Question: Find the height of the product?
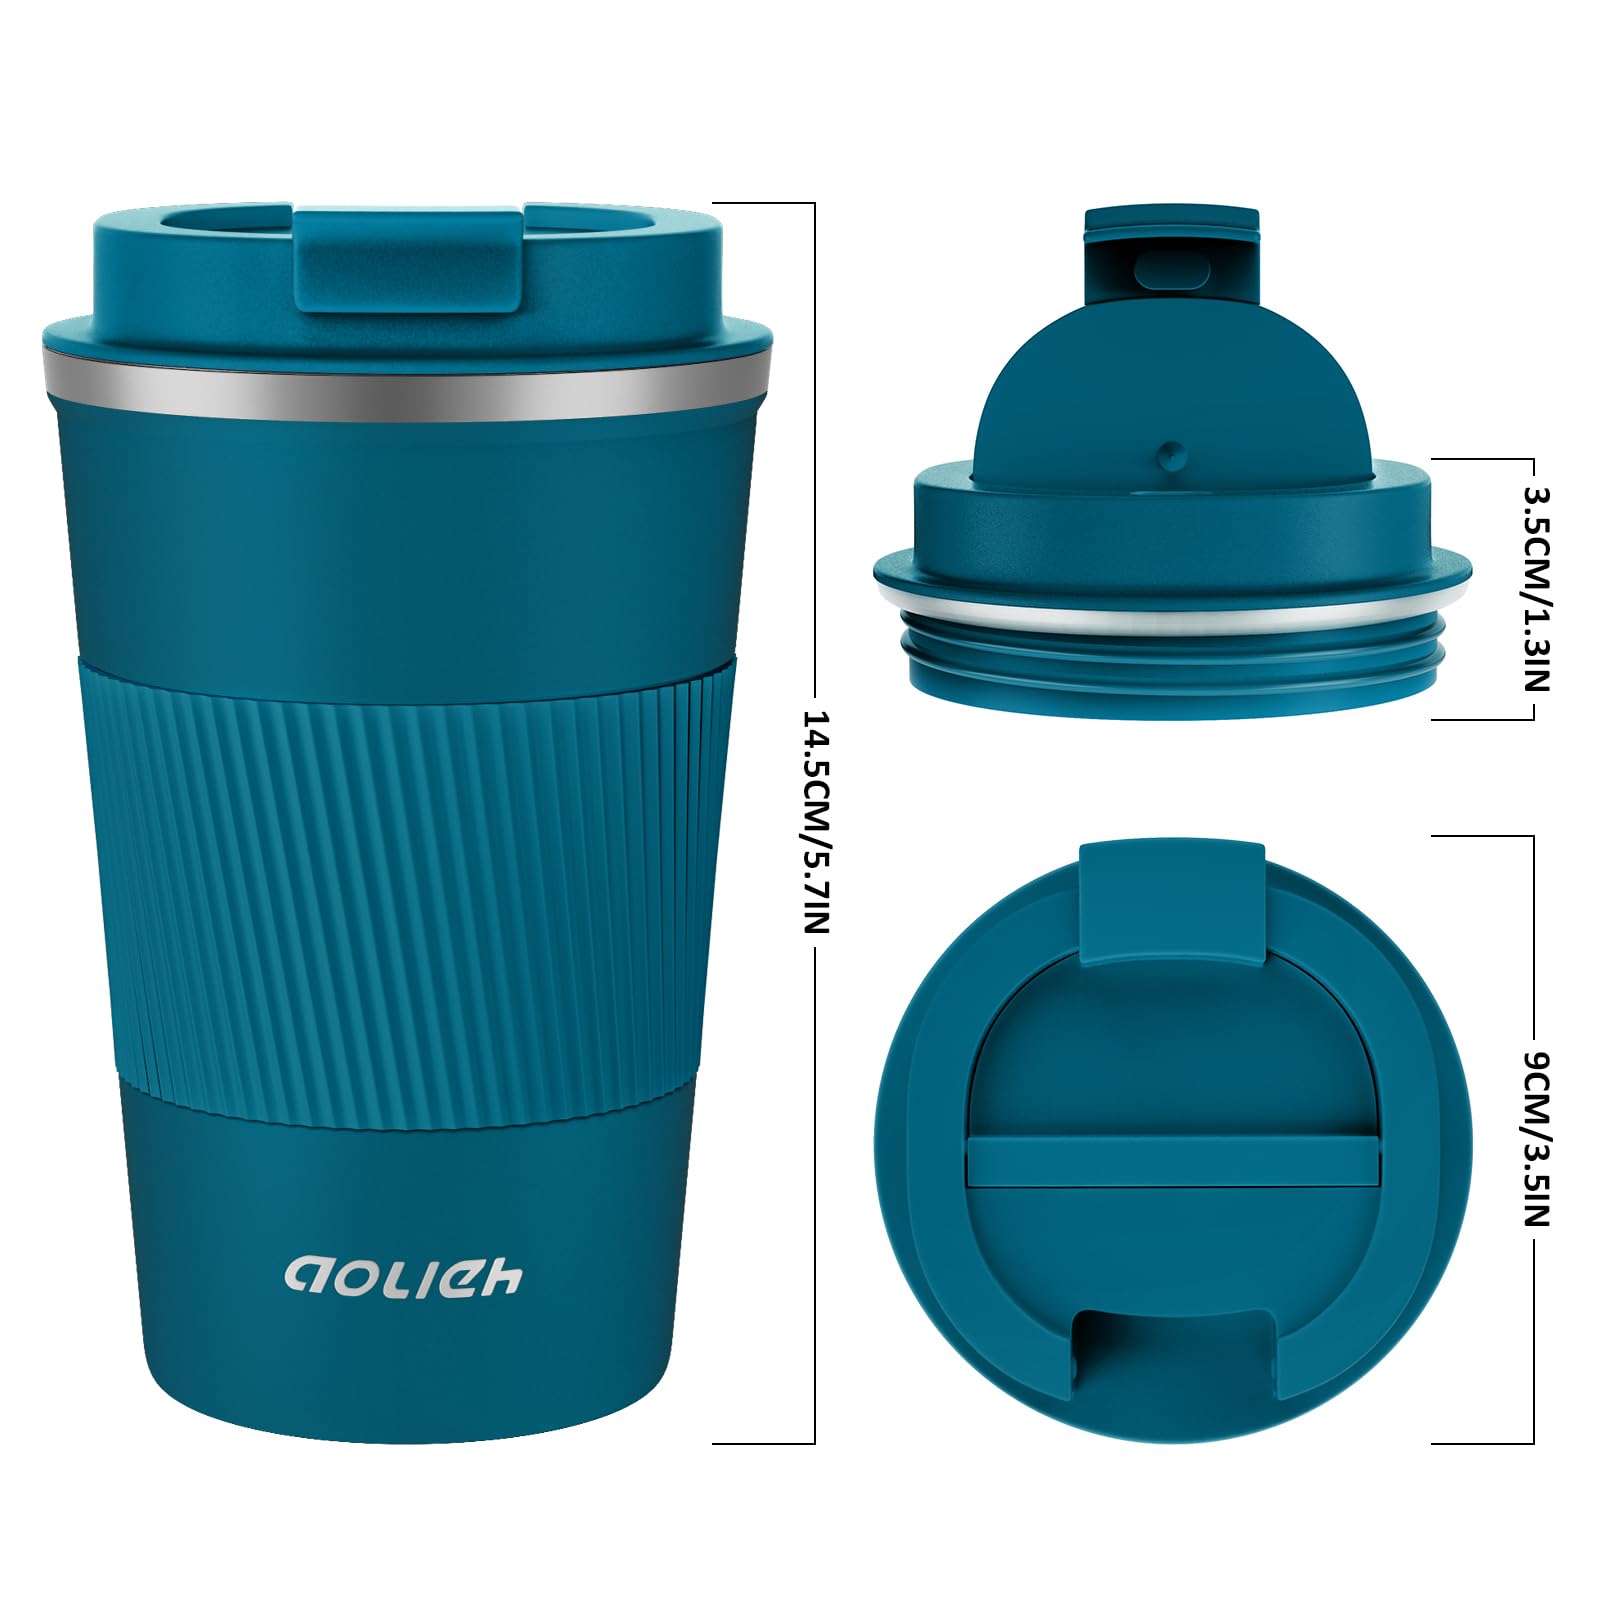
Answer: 14.5 centimetre